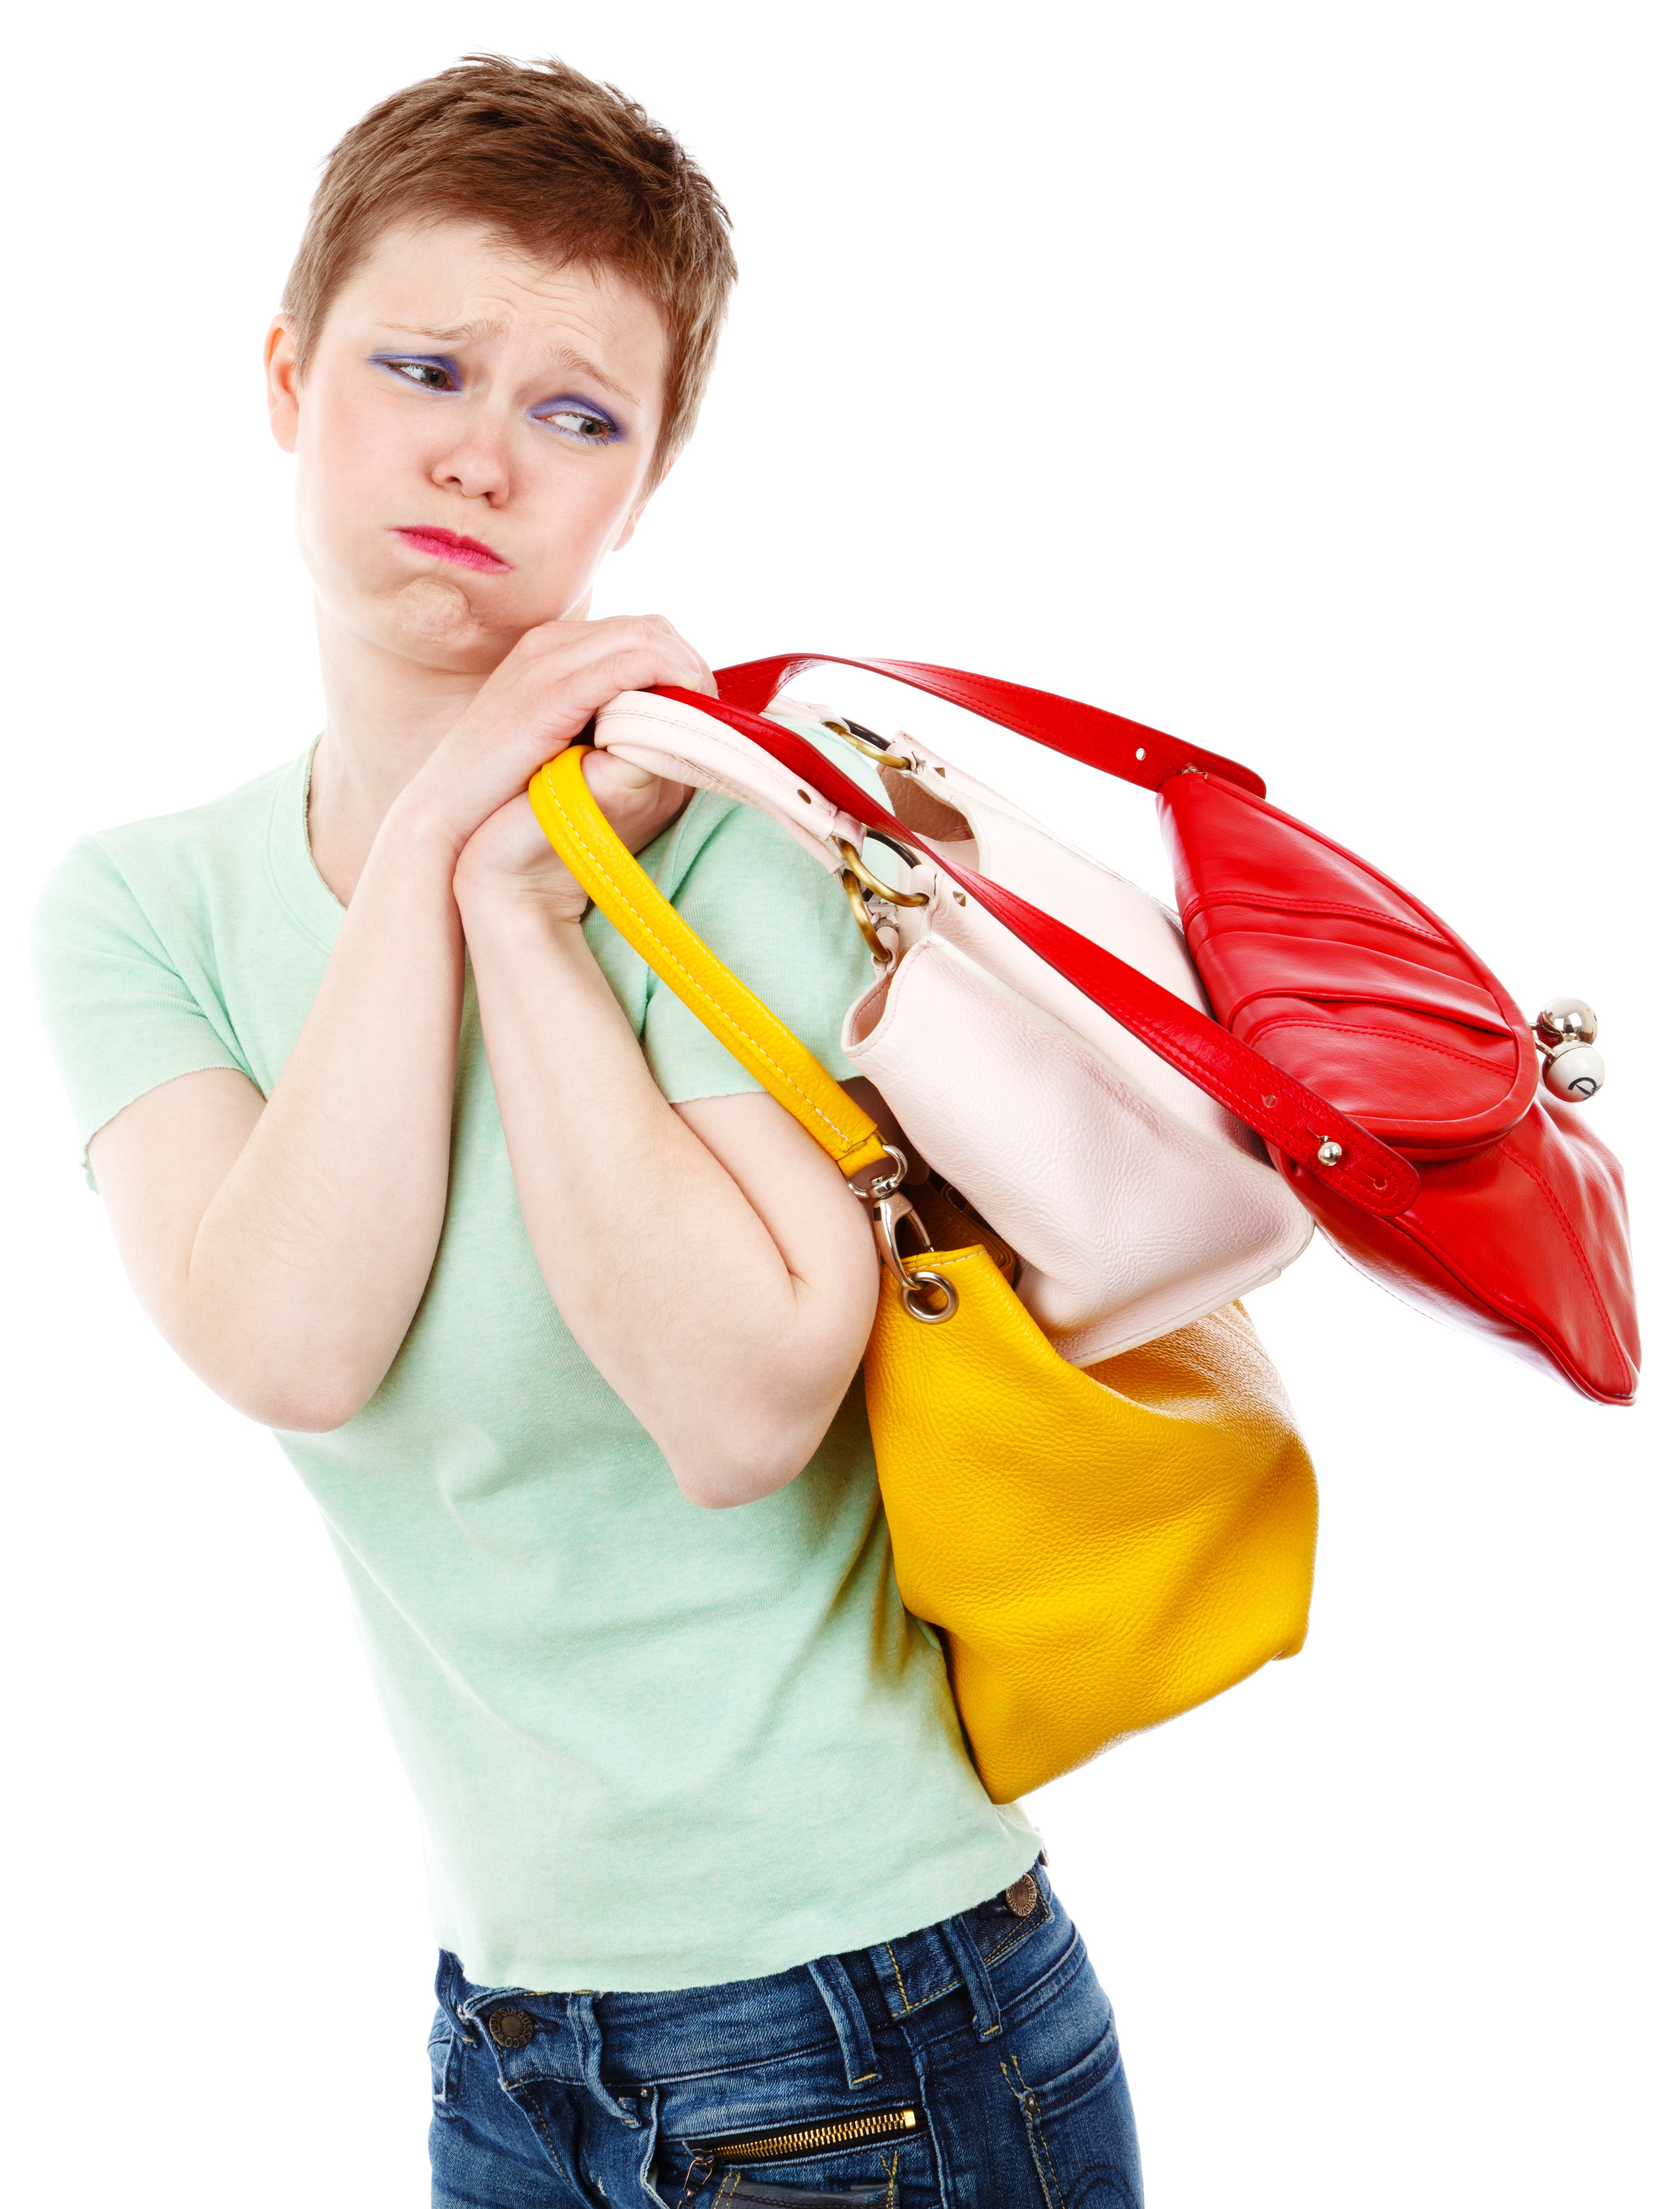
hand, person, people, girl, woman, cute, isolated, female, finger, bag, fashion, clothing, shopping, arm, human body, customer, neck, mall, sale, buy, adult, shopper, bags, consumer, buyer, exhausted